Arrow

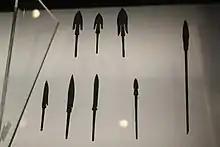
Warring States bronze arrowheads

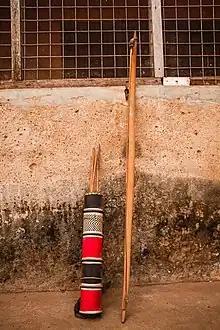
African bow and arrows in a quiver

The oldest evidence of likely arrowheads, dating to years ago, were found in Sibudu Cave, current South Africa. Likely arrowheads made from animal bones have been discovered in the Fa Hien Cave in Sri Lanka which are also the oldest evidence for the use of arrows outside of Africa dating to years ago. The oldest evidence of the use of bows to shoot arrows dates to about 10,000 years ago; it is based on pinewood arrows found in the Ahrensburg valley north of Hamburg. They had shallow grooves on the base, indicating that they were shot from a bow. The oldest bow so far recovered is about 8,000 years old, found in the Holmegård swamp in Denmark. Archery seems to have arrived in the Americas with the Arctic small tool tradition, about 4,500 years ago.